Neslihan Yakupoğlu

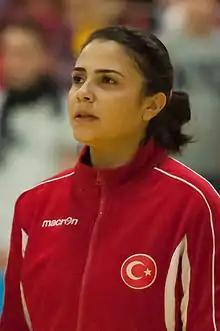
Neslihan Yakupoğlu at the 2015 World Women's Handball Championship qualification.

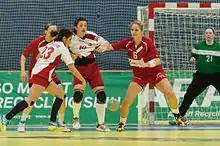
Neslihan Yakupoğlu (white/red mid) struggling against Austria at the 2015 World Women's Handball Championship European qualification match.

Neslihan Yakupoğlu (born September 26, 1990) is a Turkish women's handballer, who plays in the Turkish Women's Handball Super League for Ardeşen GSK, and the Turkey national team. The -tall sportswoman plays in the line player position.